Bhandardara

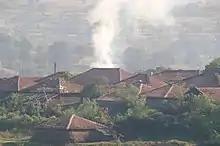
A village near Bhandardara

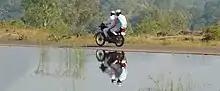
Village Folks at Bhandardara

There are a number of historic and natural places of interest near the dam. From Bhandardara, visitors can climb up to see the Ratangad and Harishchandragad forts. Visitors can also follow the trails that lead to Ajoba and Ghanchakkar peaks. The highest peak in Maharashtra, Mount Kalsubai is 1646 m, and the starting point for the trek is Bari Village, located 12 km away from Bhandardara.